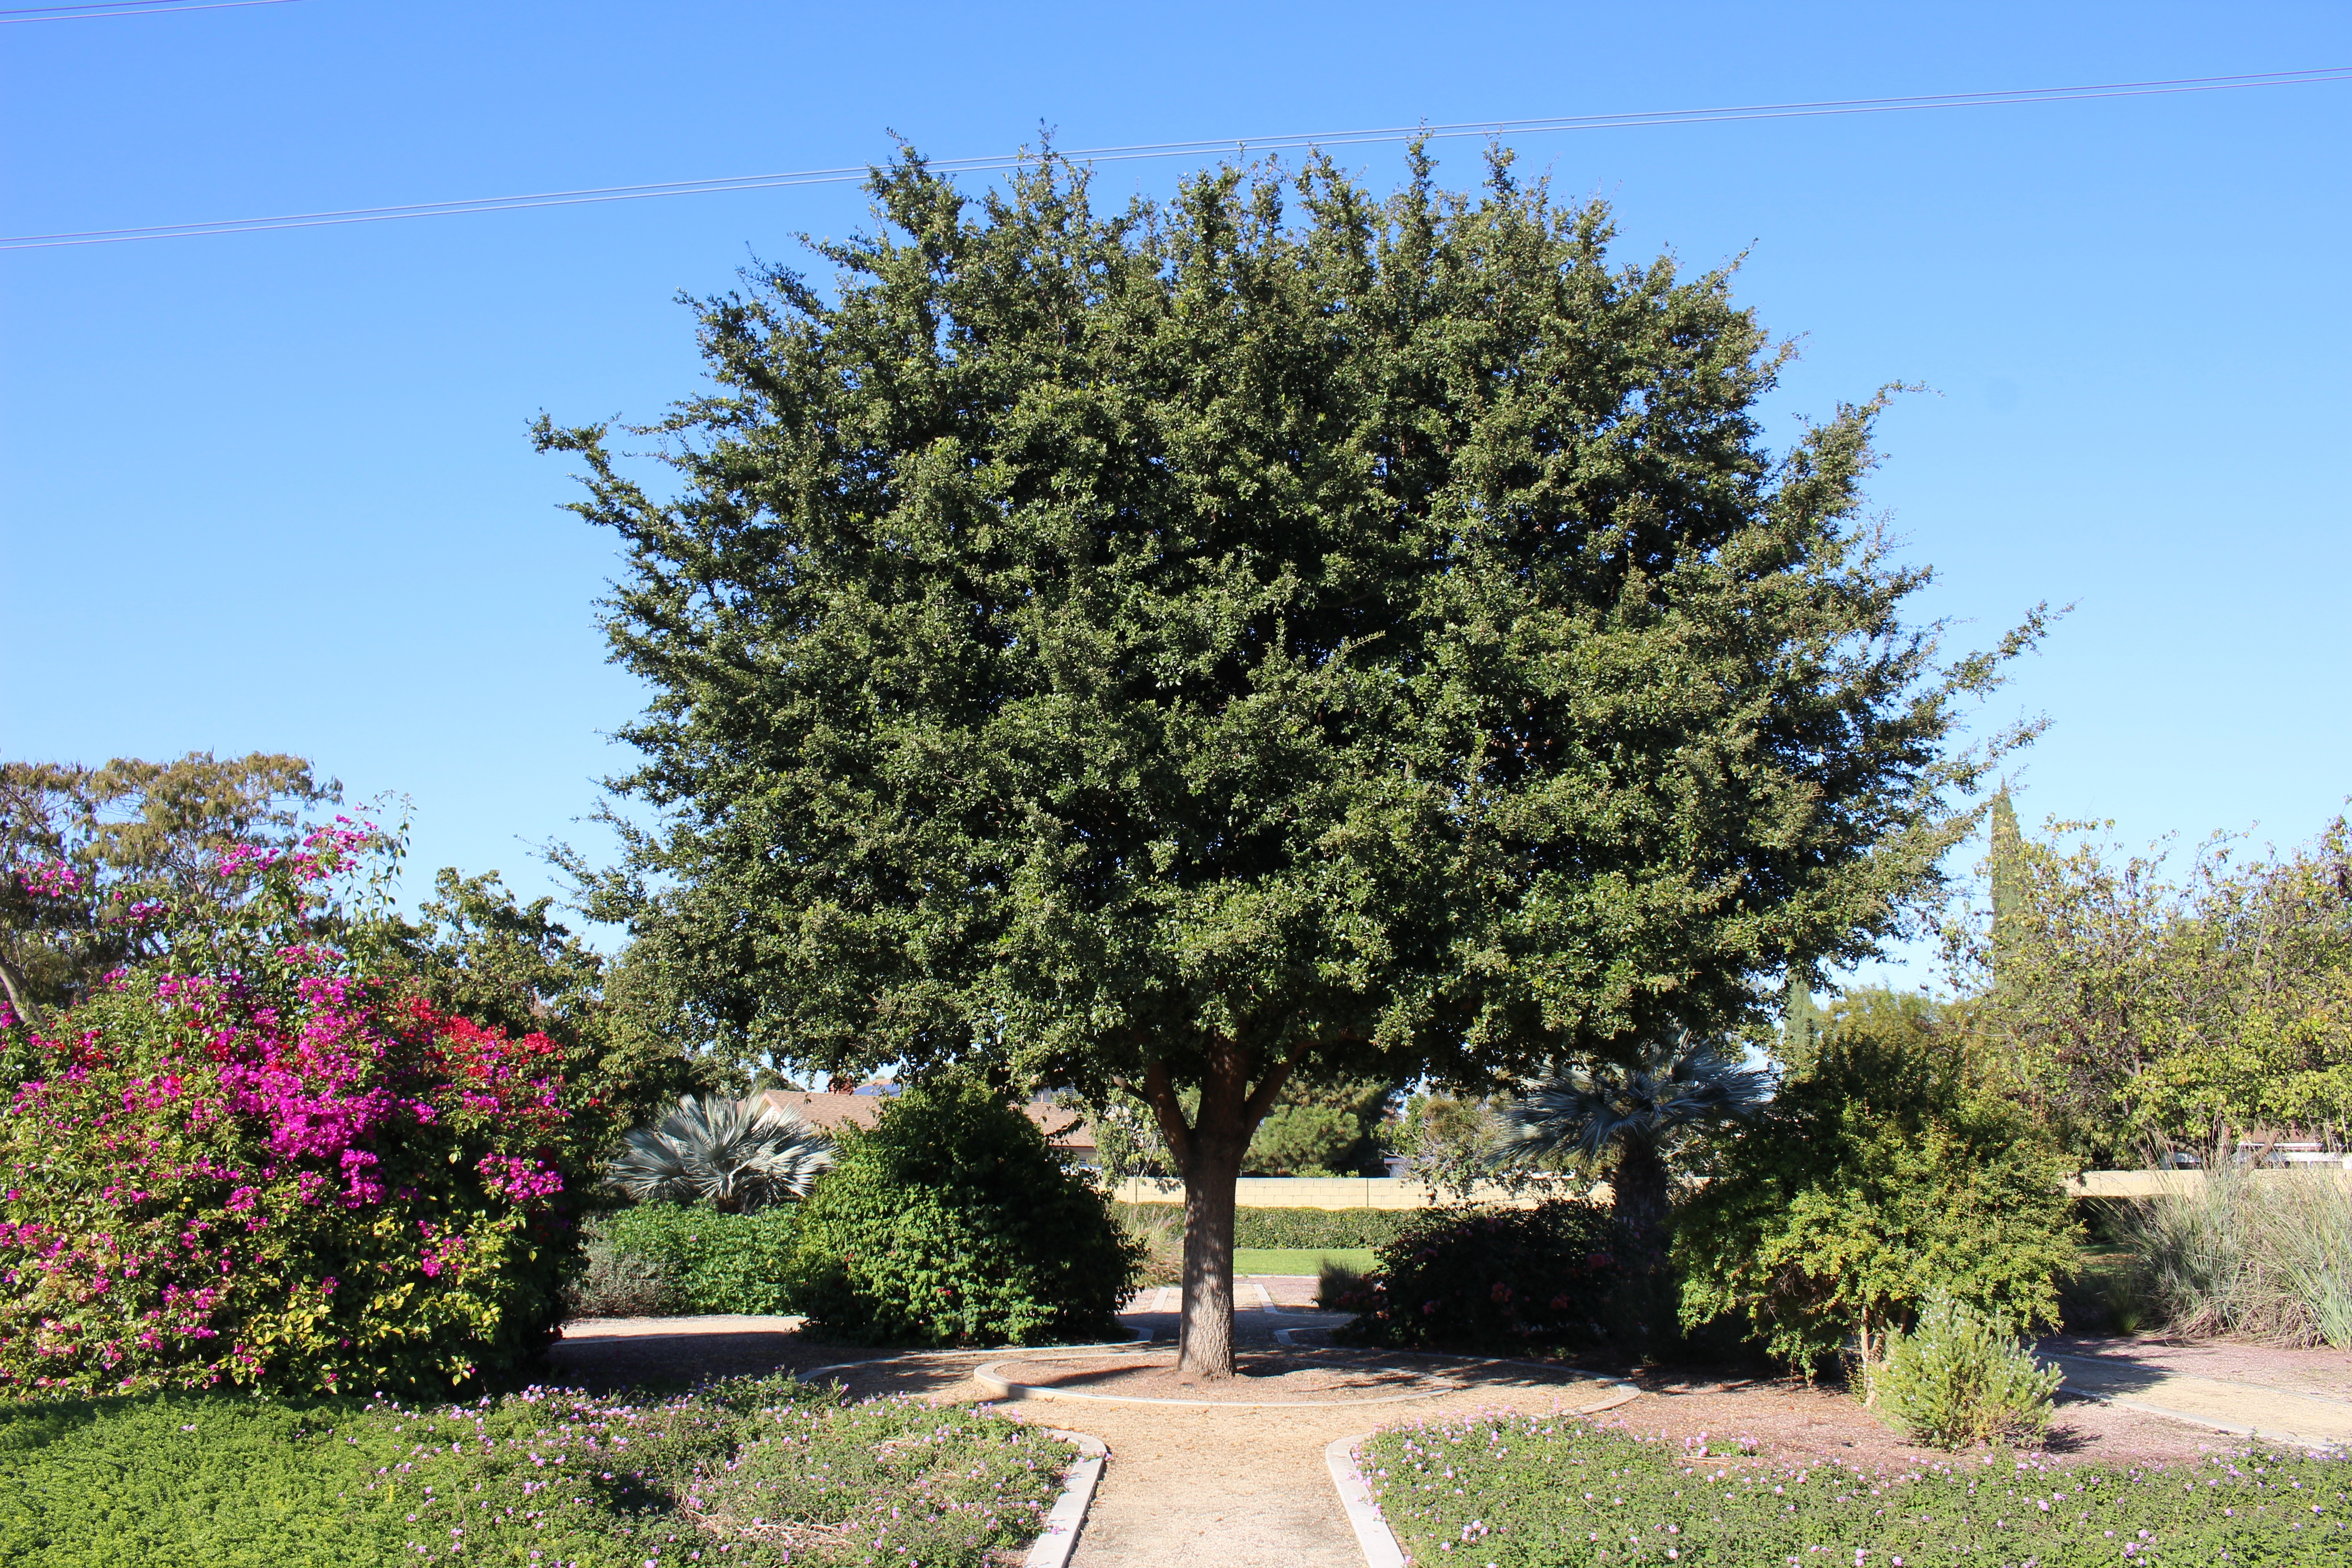
tree, plant, flower, evergreen, shrub, ecosystem, flowering plant, biome, woody plant, land plant